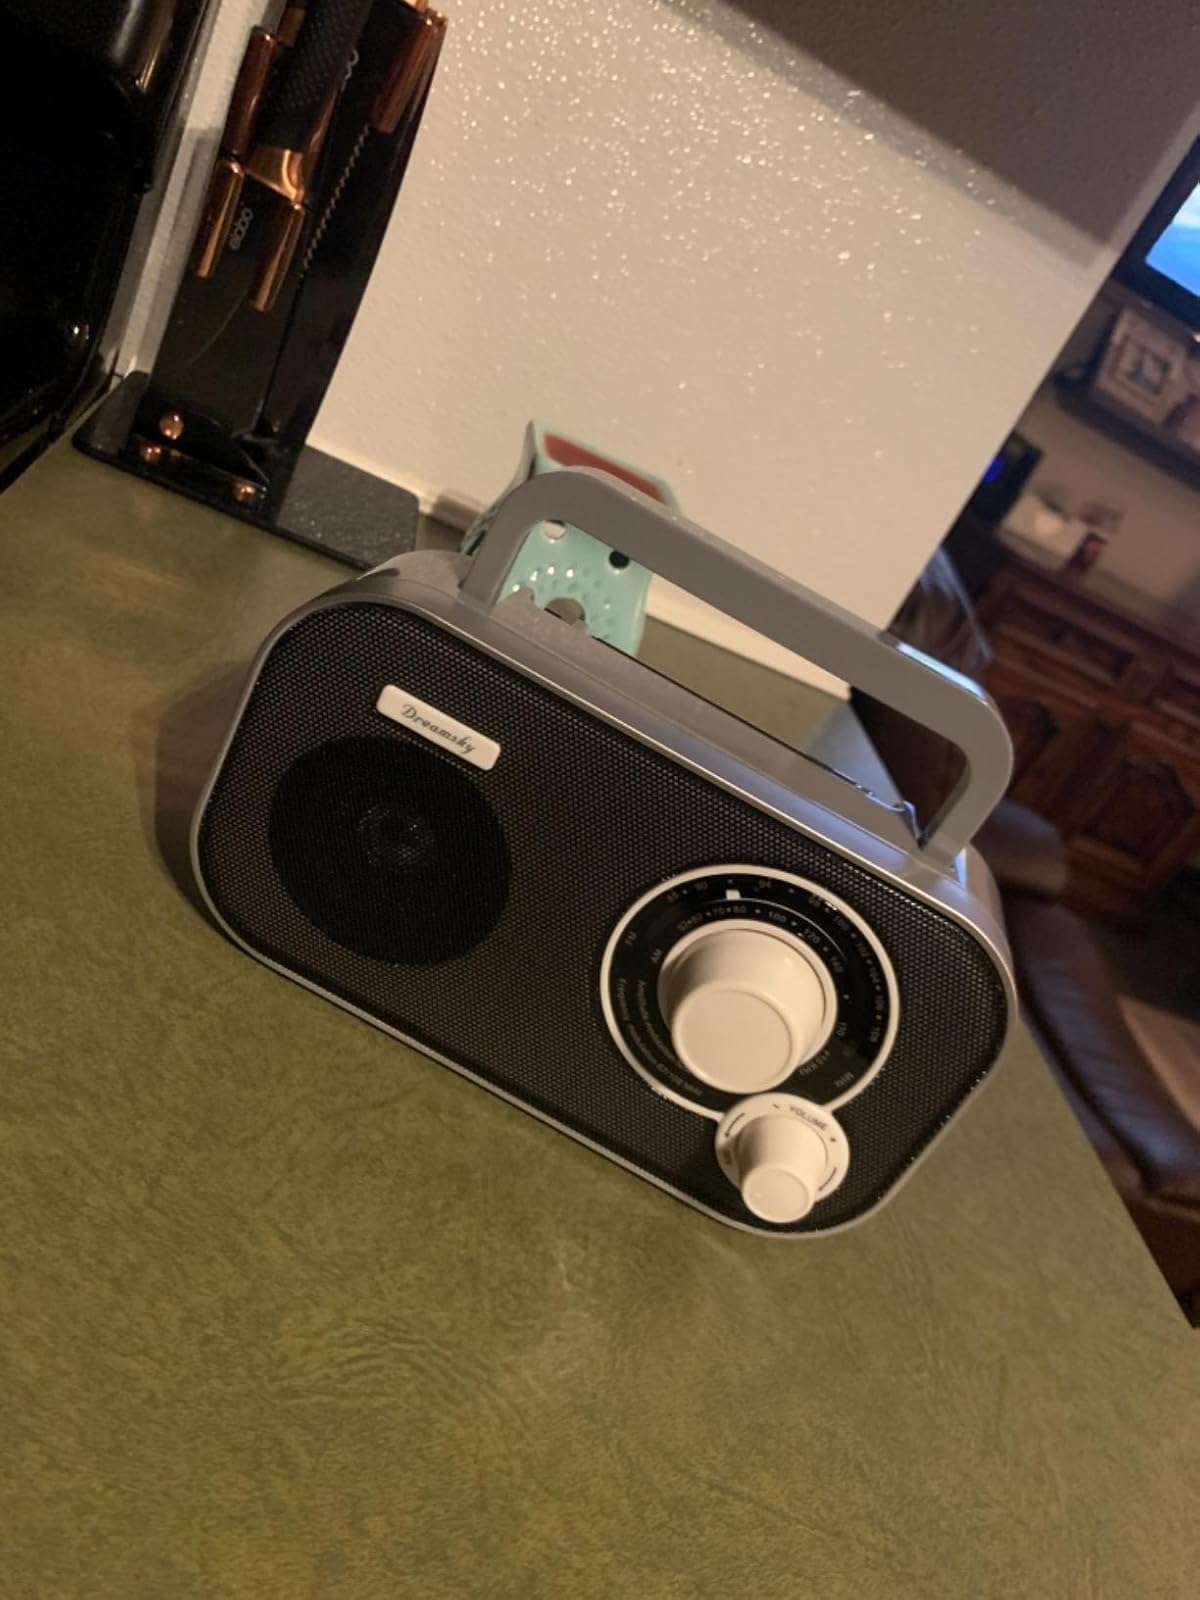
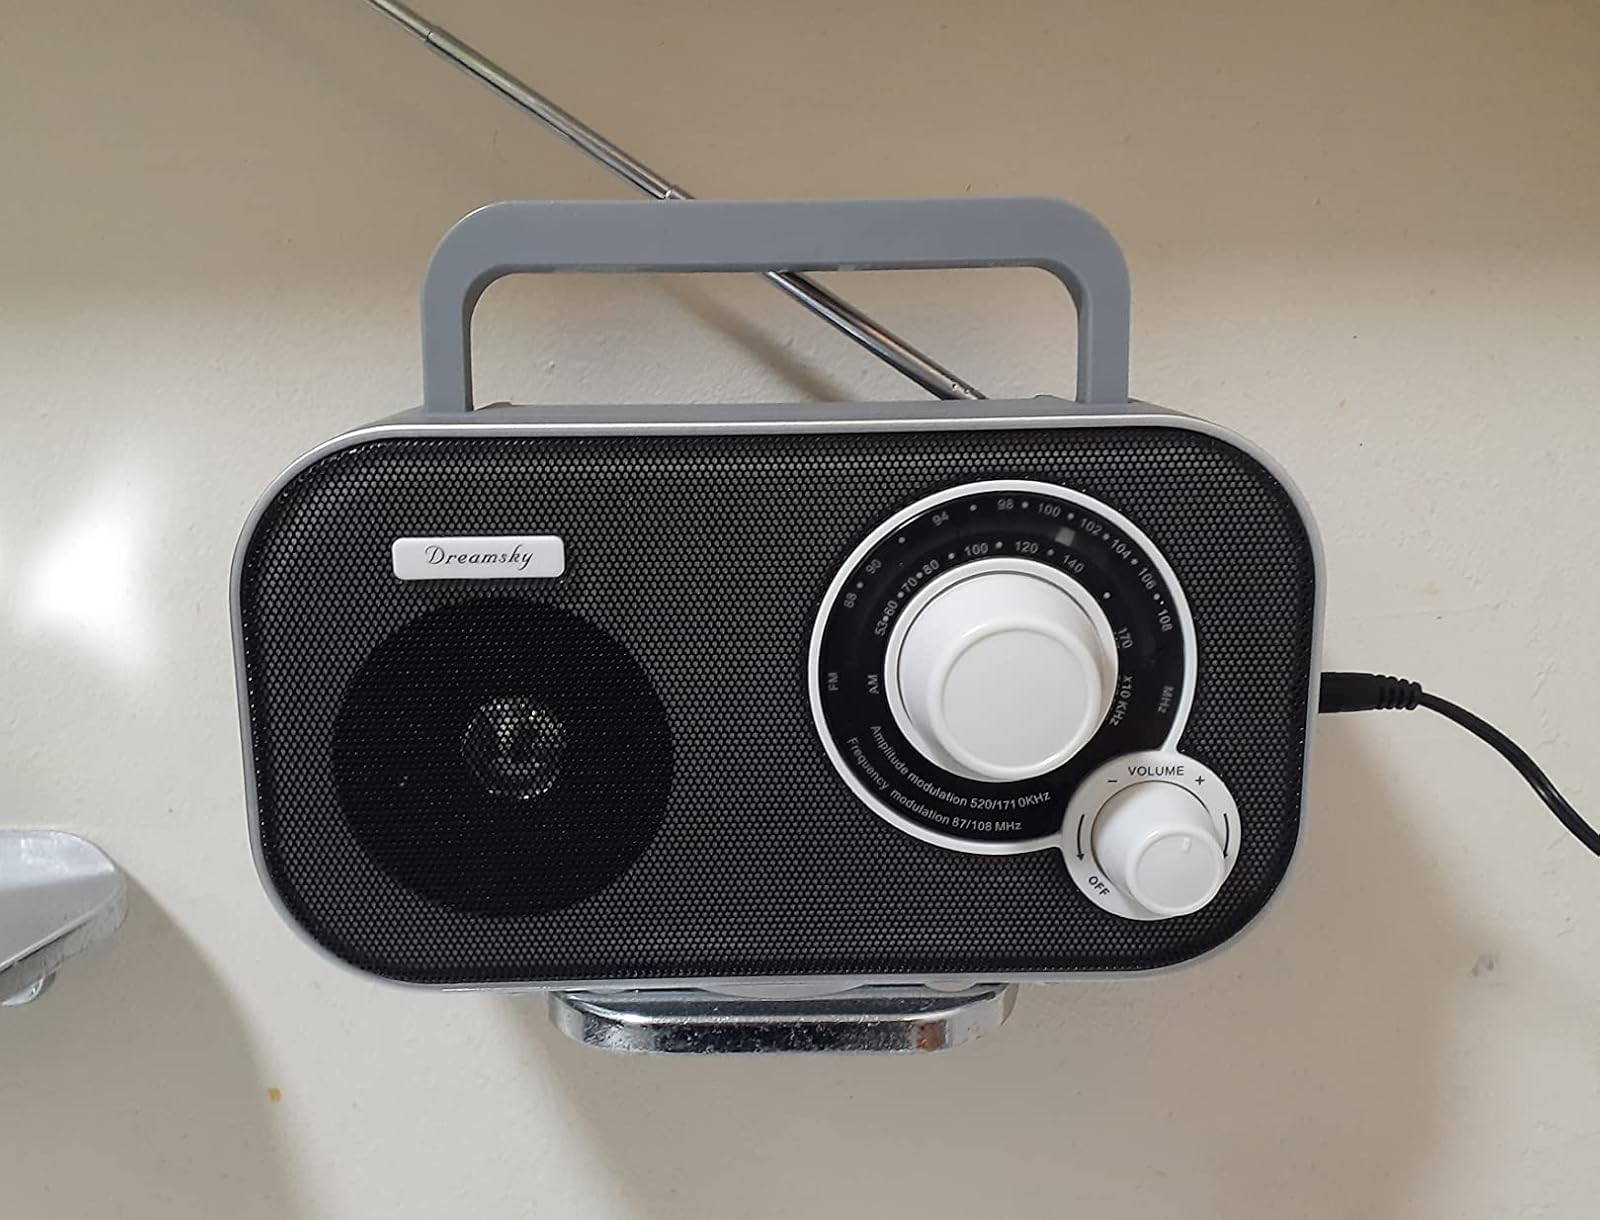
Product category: radio
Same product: yes